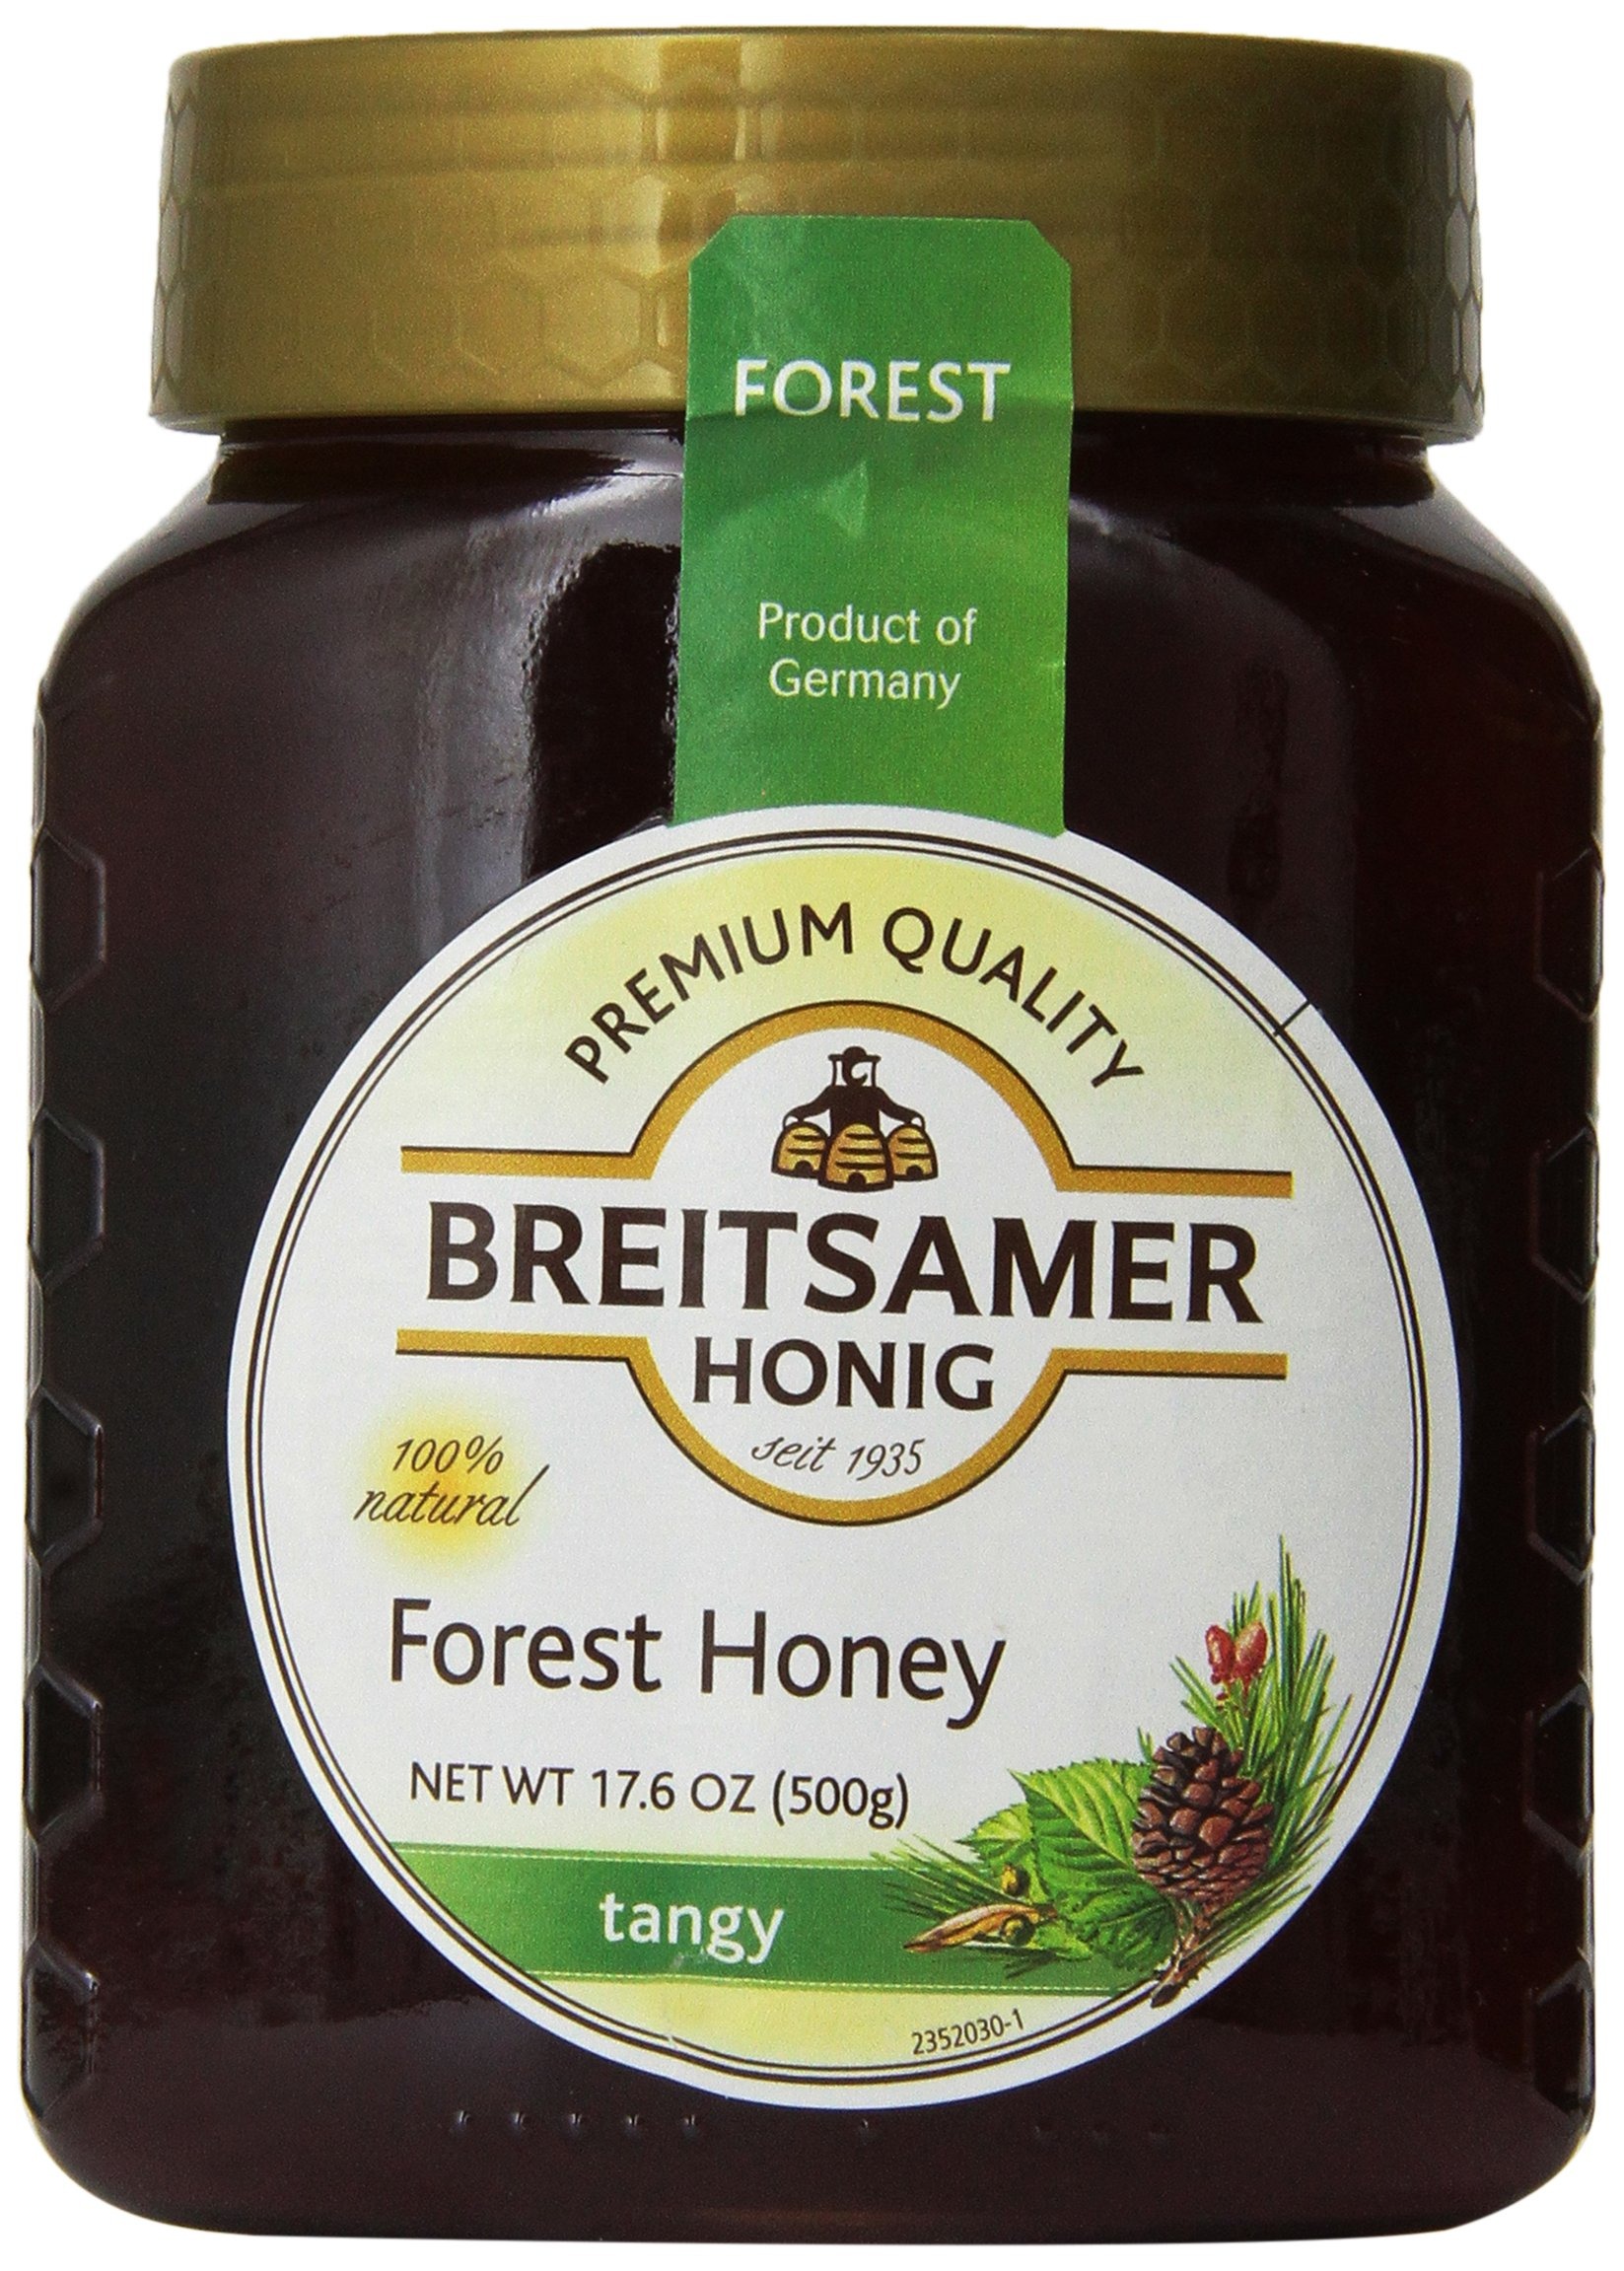
Item Name: Breitsamer Honig Tangy Forest Honey, 17.6 Ounce (Pack of 6)
Bullet Point 1: 100% natural
Bullet Point 2: Pure dark, aromatic, and tangy honey
Bullet Point 3: Mainly of deciduous and coniferous trees
Bullet Point 4: Breitsamer Honey is 17.6 oz in size and comes in a pack of 6
Product Description: This Breitsamer Honig Forest Honey is 100-percent natural. It has a mild, yet tangy taste making it ideal for toast, sandwiches and more. Made mainly of deciduous and coniferous trees, it features German premium quality. Pure dark and aromatic, it has no trans fat. This natural forest honey is 17.6 oz in size and comes in a pack of six.
Value: 6.0
Unit: Count

Price: 102.26